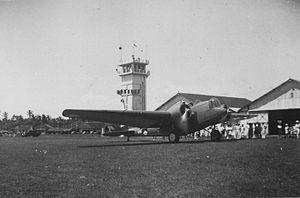
L'aviation militaire de l'armée royale des Indes néerlandaises — en abrégé ML-KNIL -, fut le corps aérien de l'armée royale des Indes néerlandaises de 1939 à 1950. C'était un corps totalement distinct de l'armée de l'air néerlandaise, la Koninklijke Luchtmacht.
Le Martin B-10 est un avion militaire de l'entre-deux-guerres. Mis en service à partir de juin 1934, il est le premier bombardier monoplan entièrement en métal de l'United States Army Air Corps. Il s'agit également du premier bombardier produit en série et dont les performances sont supérieures à celles des chasseurs américains alors disponibles.
L'aéroport international Husein Sastranegara est l'aéroport de la ville de Bandung dans la province de Java occidental en Indonésie. Il a accueilli 3,7 millions de passagers en 2016, ce qui en fait le 12ᵉ aéroport le plus fréquenté d'Indonésie.